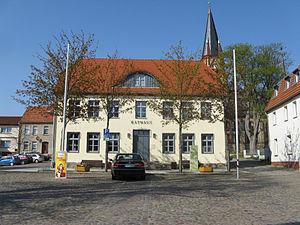
Warin est une ville allemande de l'arrondissement du Mecklembourg-du-Nord-Ouest dans l'État de Mecklembourg-Poméranie-Occidentale.